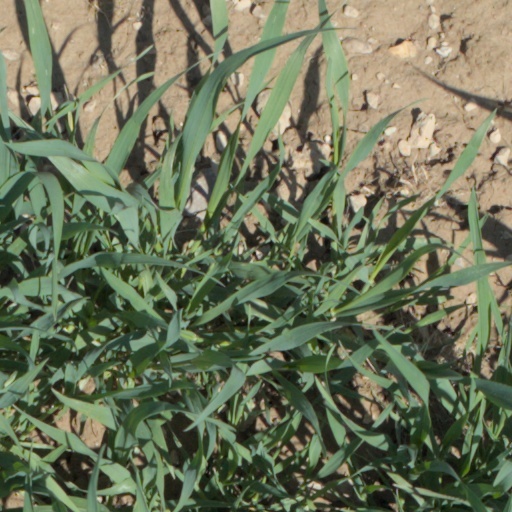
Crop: wheat